Haapamäki

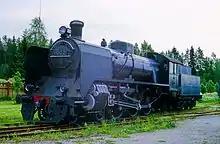
VR Class Hr1 1002 at Haapamaki

In Haapamäki, the basic services are: bank, pharmacy, grocery store, car repair shop, café, veterinarian, barber and flea market. Haapamäki has two small lakes, Lake Petäisjärvi and Lake Niemelänjärvi, as well as a few ponds. Haapamäki also has opportunities for fishing and snowmobile safaris.